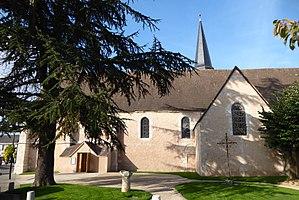
église Saint-Pantaléon, Lucé, Eure-et-Loir (France).
Lucé est une commune française, limitrophe de Chartres à l'ouest, située dans le département d'Eure-et-Loir en région Centre-Val de Loire.